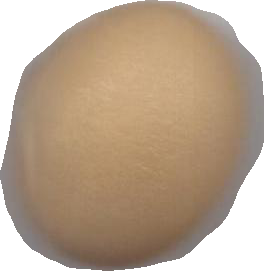
Variety: Grobogan